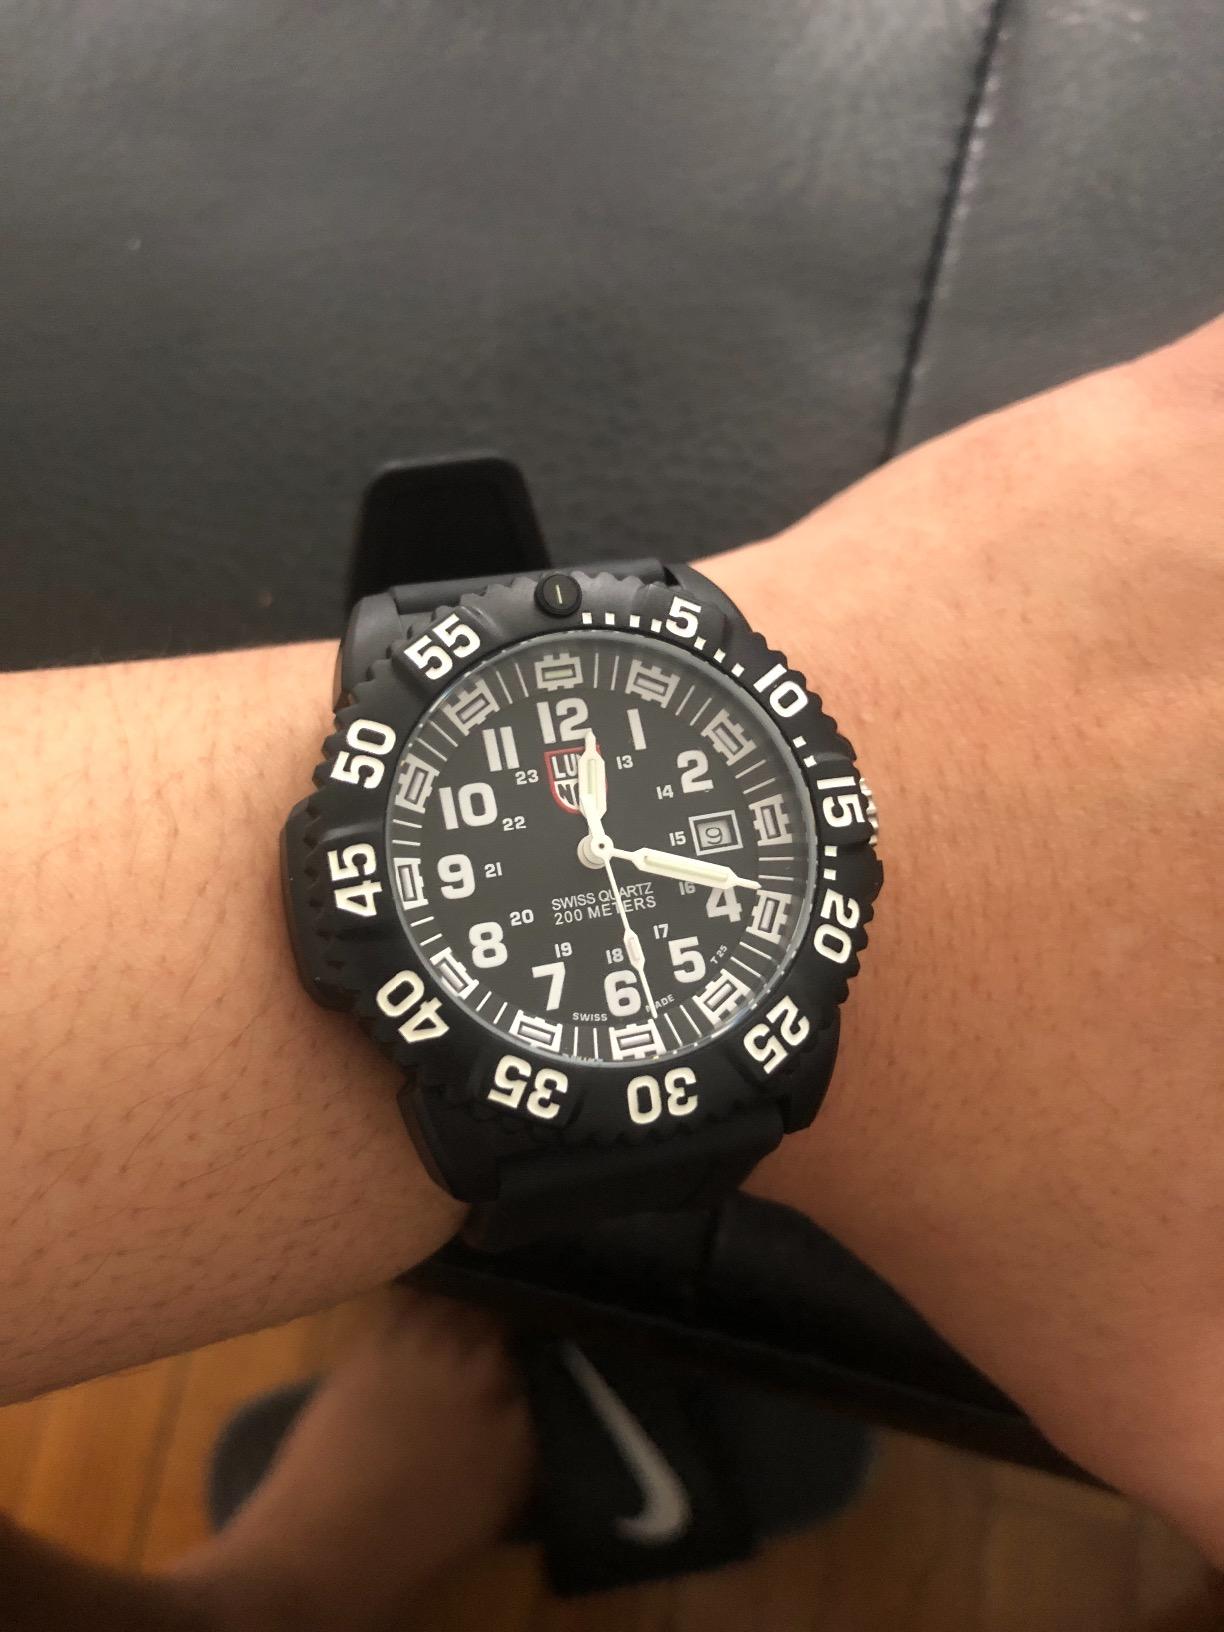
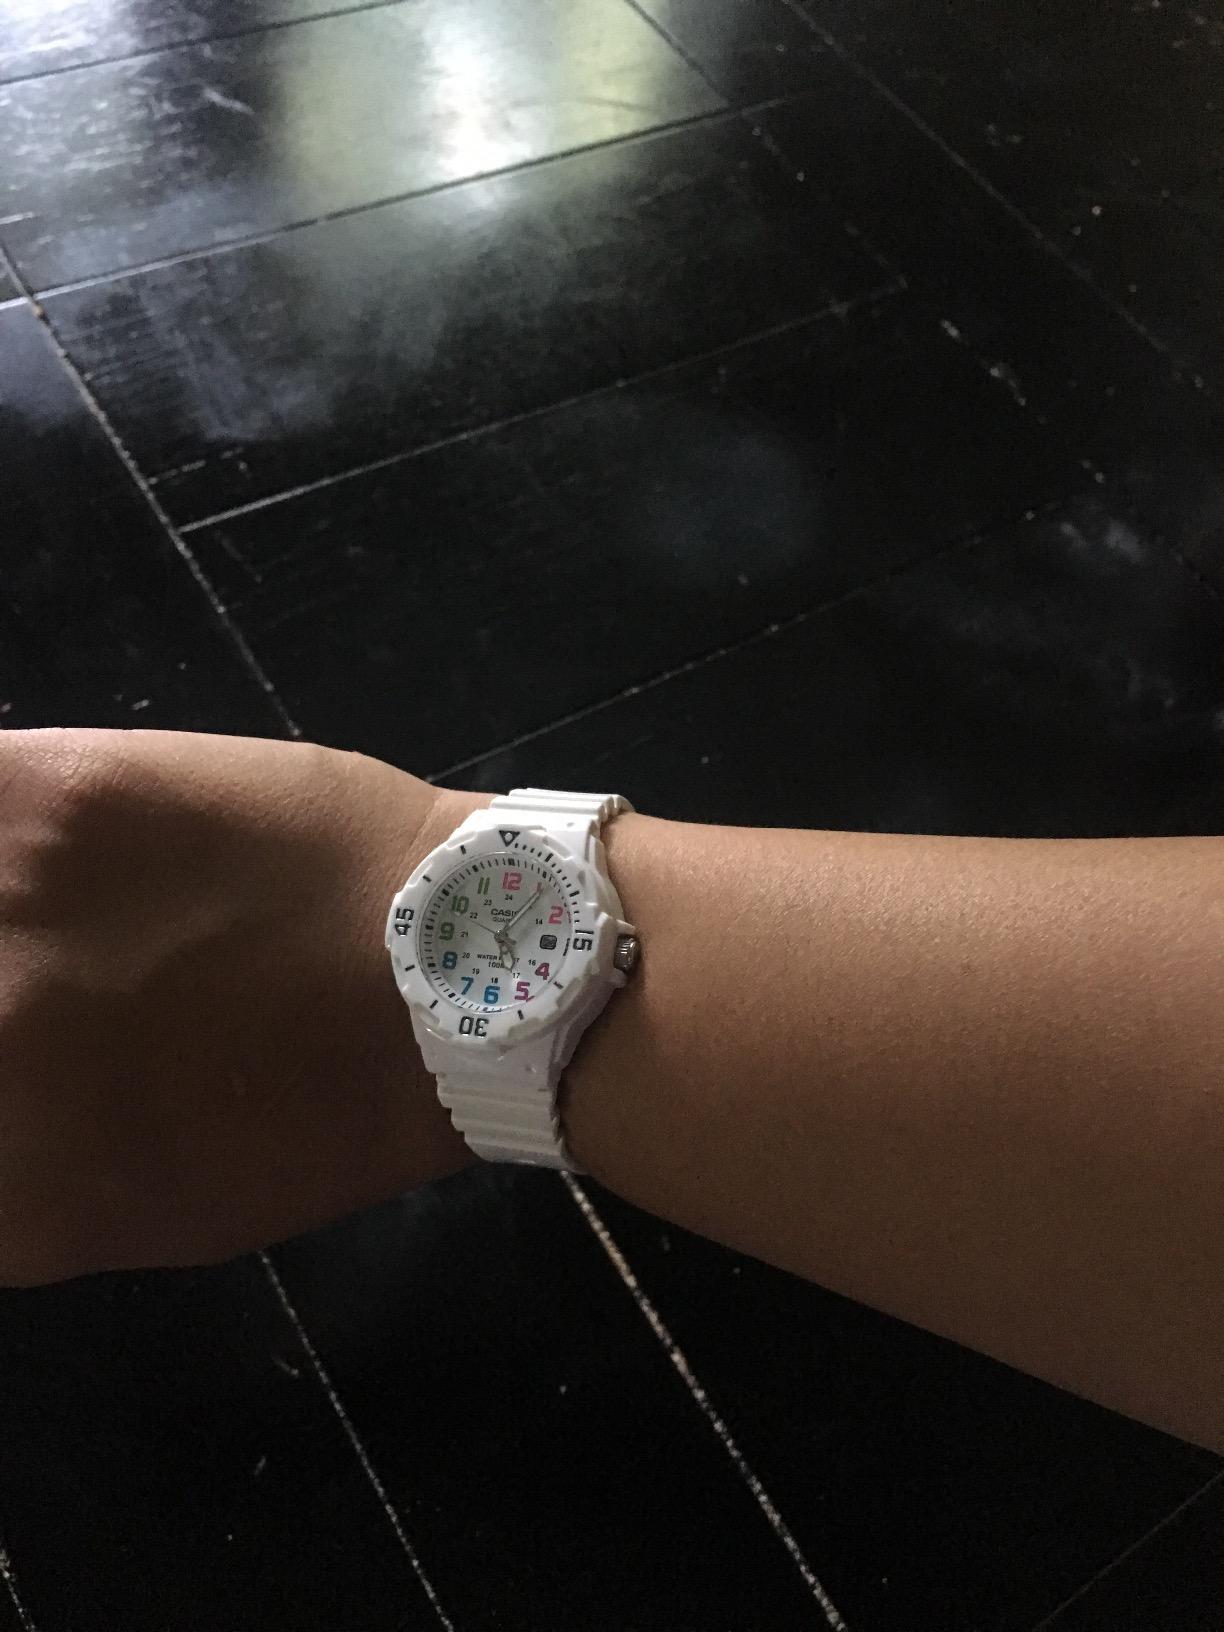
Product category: accessories_watch
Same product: no